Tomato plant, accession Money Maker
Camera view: tilt-top (135 deg); turntable rotation: 150 degrees
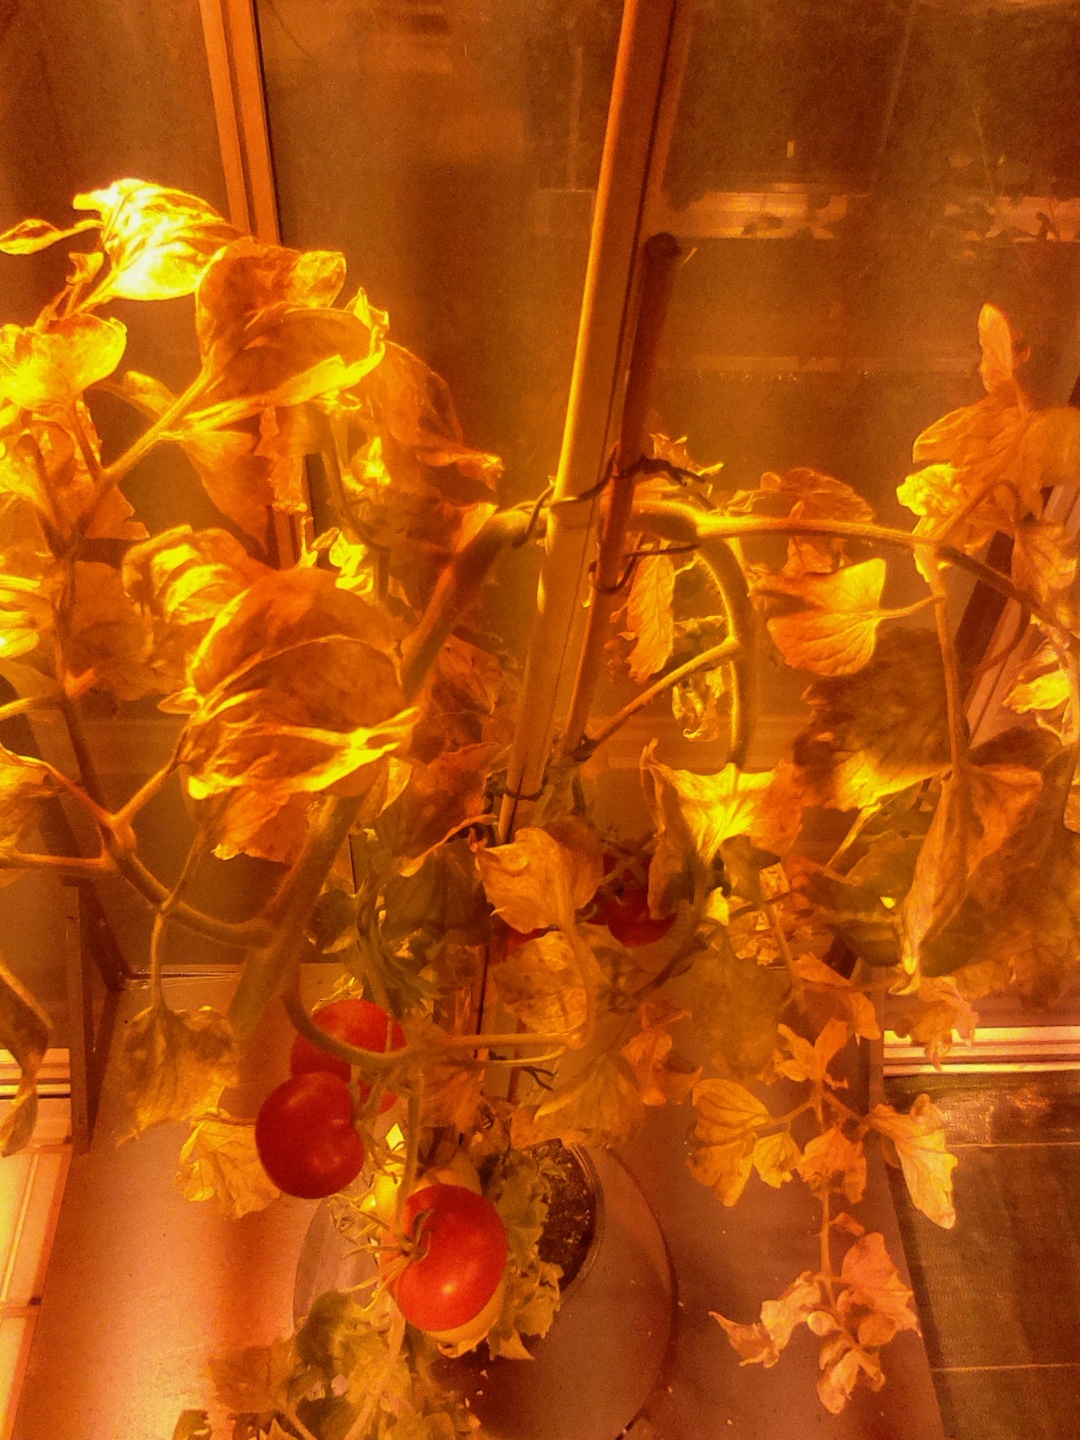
BBCH growth stage 85: 50%-60% of fruits show typical fully ripe color